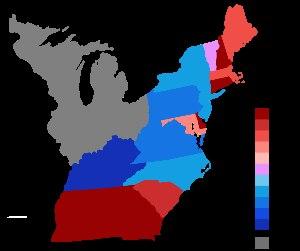
Le 6ᵉ congrès des États-Unis est la législature fédérale américaine, composée du Sénat et de la Chambre des représentants, débutant le 4 mars 1799 et s'achevant le 4 mars 1801.